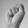
ASL letter: S